Telephone directory

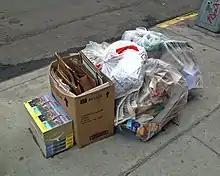
A bundle of phone books in the trash, unopened

Telephone directories are a type of city directory. Books listing the inhabitants of an entire city were widely published starting in the 18th century, before the invention of the telephone.